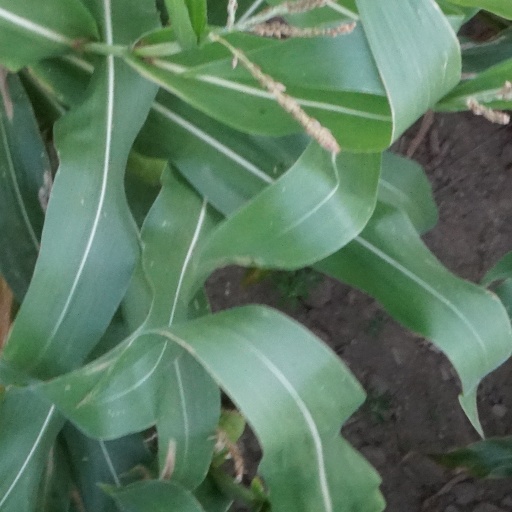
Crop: maize; corn